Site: brandenburg
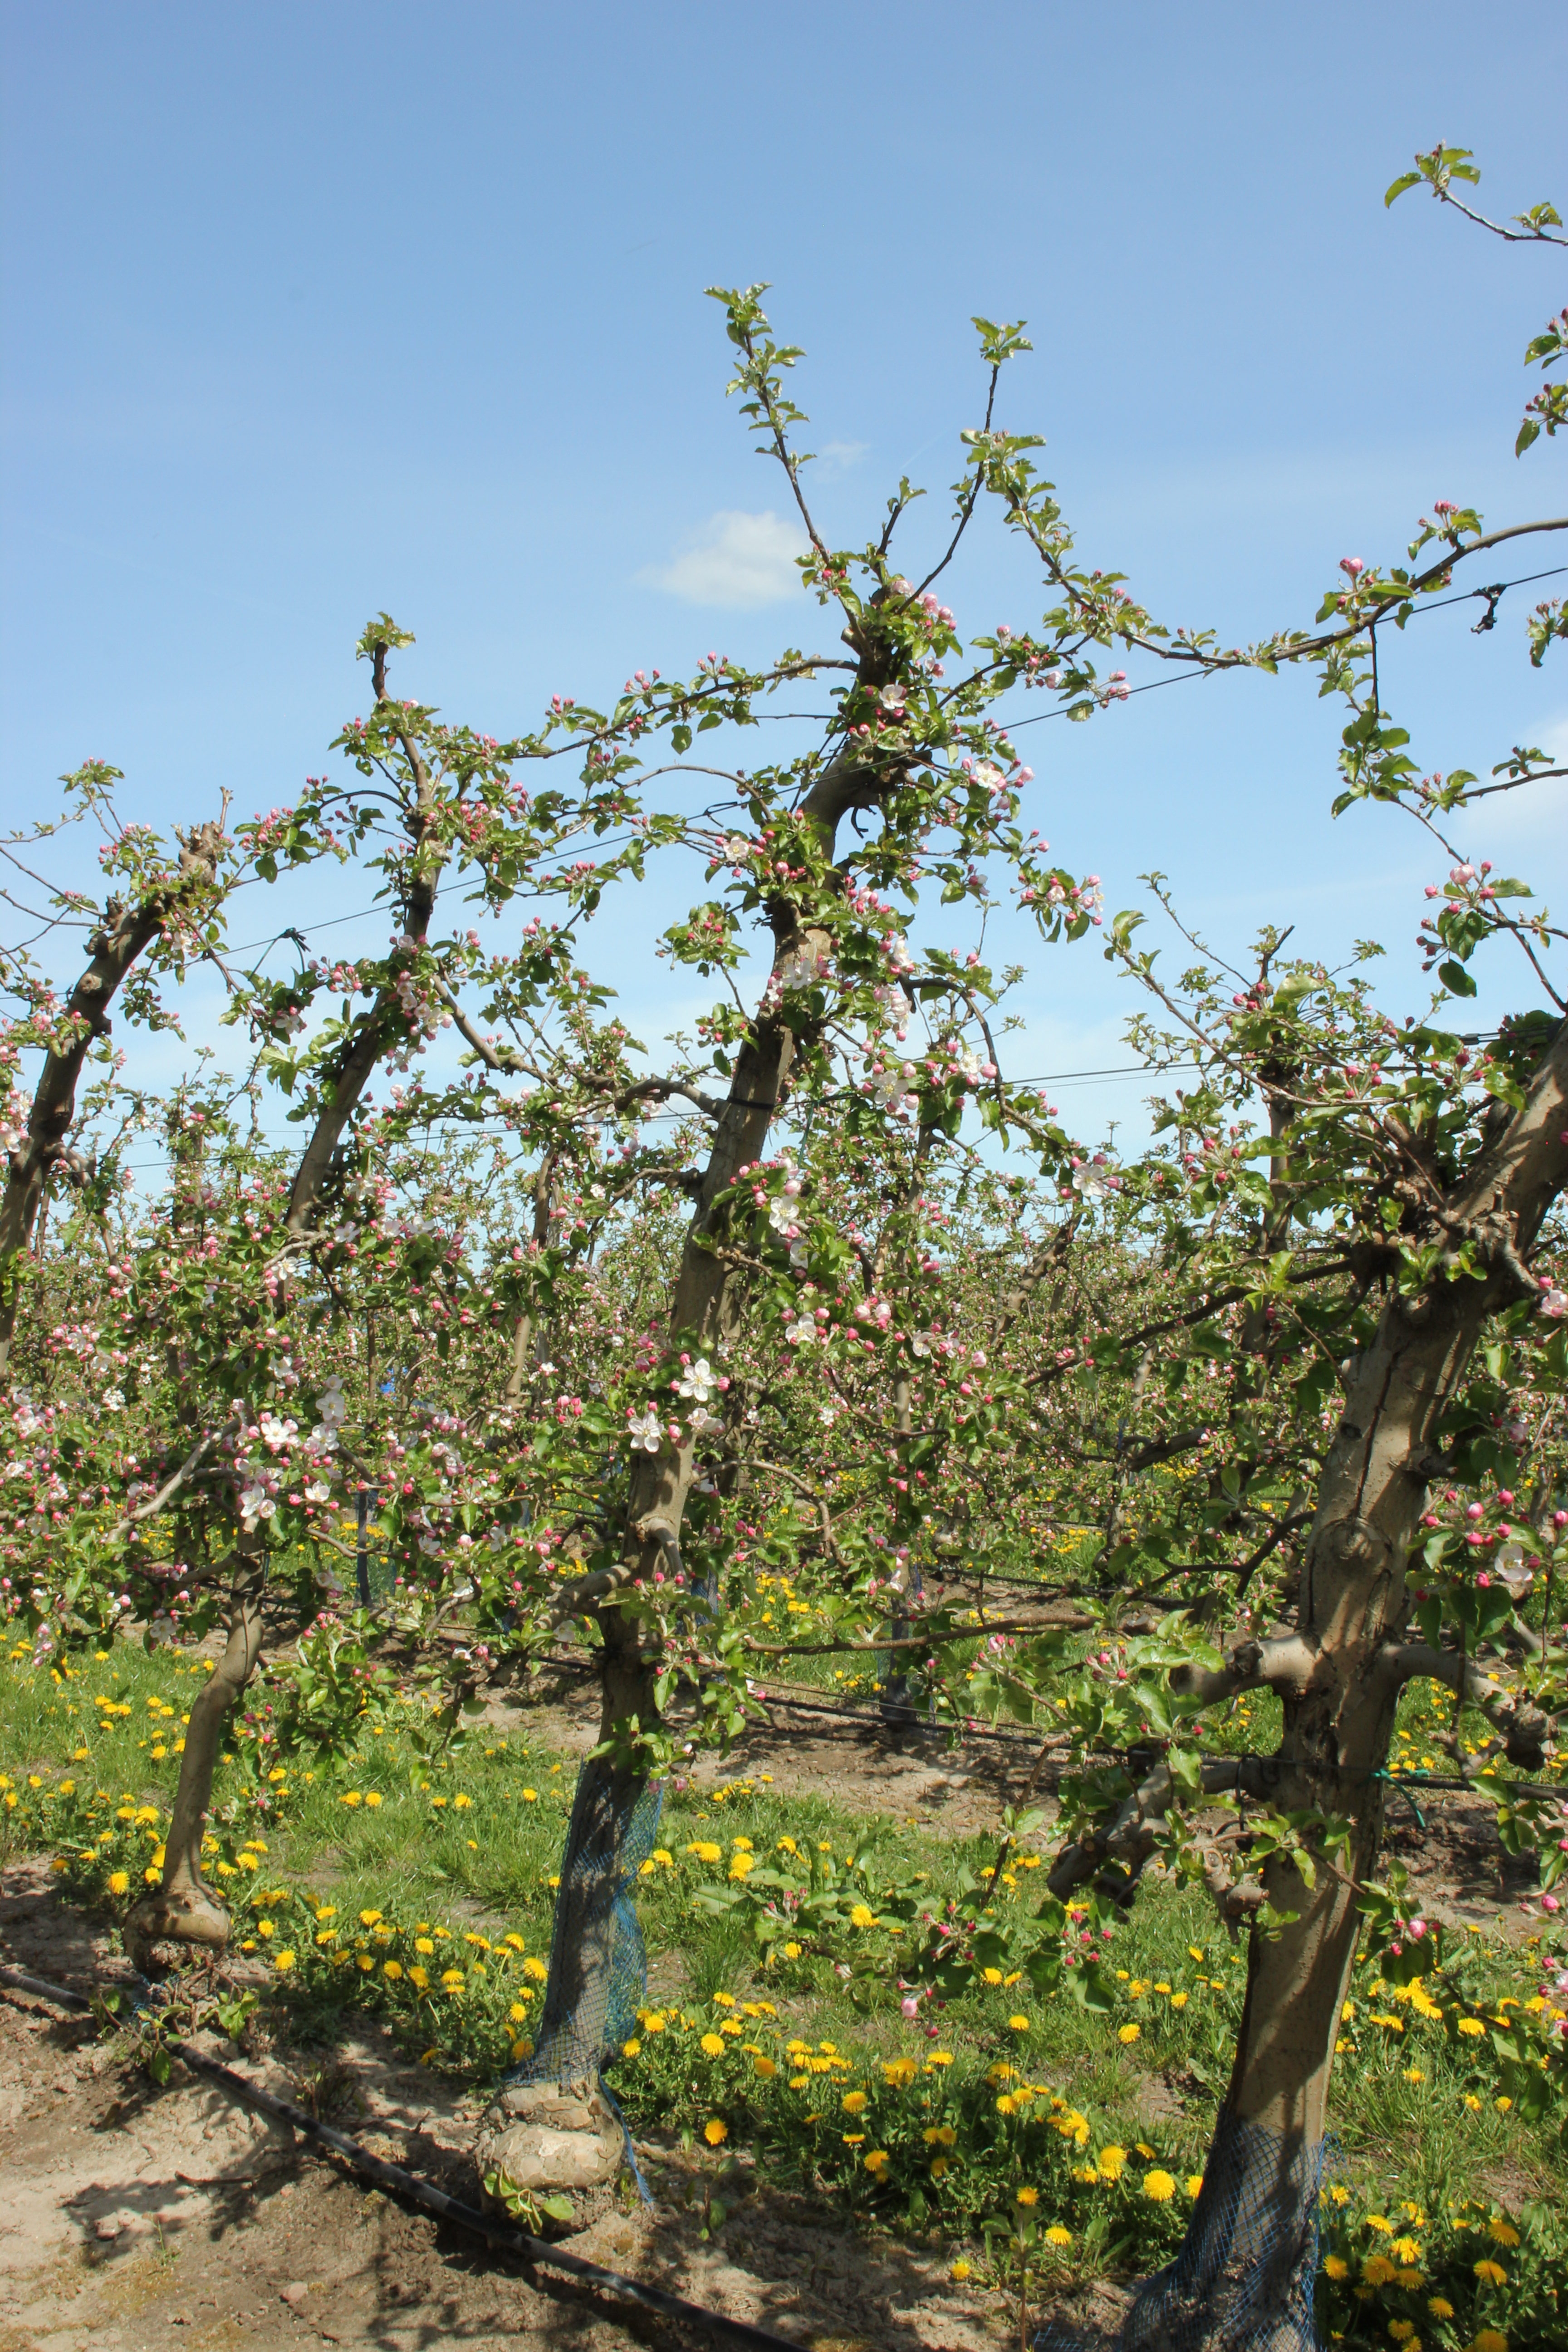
Growth stage (BBCH 57): Inflorescence emergence